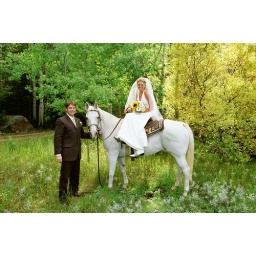
On a white horse in the Meadow